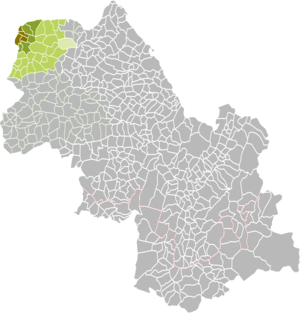
Evolution territoriale de l'Isere de 1800 à 1971
L'histoire du territoire actuellement occupé par le département de l’Isère en France est ancienne.